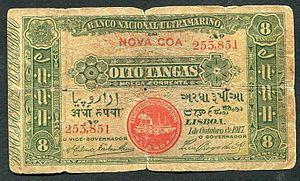
La roupie de l'Inde portugaise est l'ancienne monnaie utilisée en Inde portugaise de 1668 jusqu'en 1958. Elle a été remplacée par l'escudo de l'Inde portugaise.